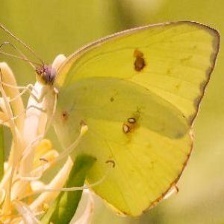
Species: CLOUDED SULPHUR
Butterfly family (ImageNet category): sulphur_butterfly